Rose Mary Allen

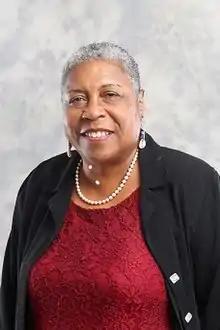
Rose Mary Allen (2021)

Rose Mary Allen (born 1950) is a Curaçaoan anthropologist, who has published on the oral history of former enslaved people of the Dutch Caribbean islands. Her dissertation, ""Di ki manera": a social history of Afro-Curaçaoans, 1863-1917" draws largely on the collected oral histories of Afro-Curaçaoans. She holds a PhD and is a lecturer at the University of Curaçao.